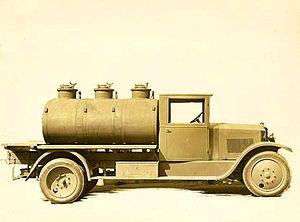
Camion pinardier construit par Rochet Schneider en 1912
Rochet-Schneider est un constructeur automobile lyonnais, qui officie dans la première moitié du XXᵉ siècle, puis fusionne avec la firme Berliet. Les usines se situent à Lyon dans le 3ᵉ arrondissement, rues Paul-Bert et Feuillat.